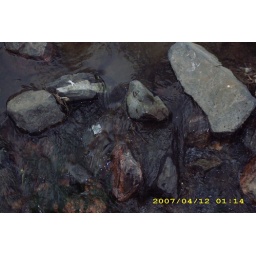
actually, right before it flows under the bridge that I was standing on to take the photo